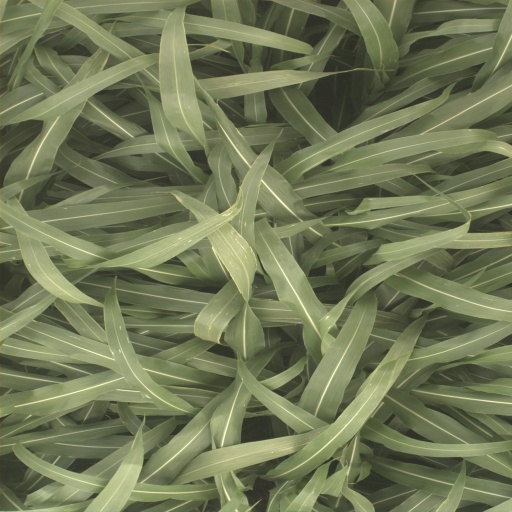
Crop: sorghum